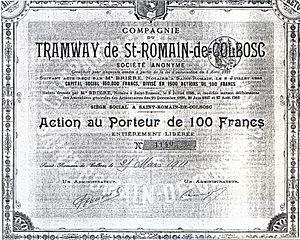
Le tramway de Saint-Romain-de-Colbosc est une voie ferrée d'intérêt local française à écartement métrique sise en Seine-Inférieure qui relia, entre 1896 et 1929, la commune de Saint-Romain-de-Colbosc à la gare d'Étainhus - Saint-Romain située sur la Ligne Paris - Le Havre.